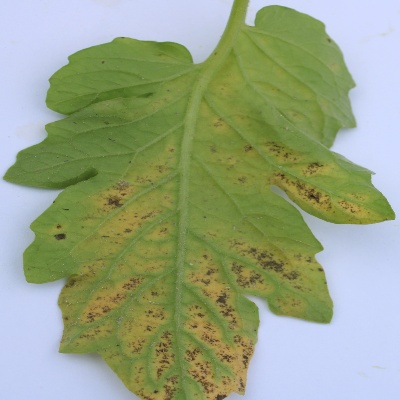
Crop: Tomato
Condition: septoria leaf spot